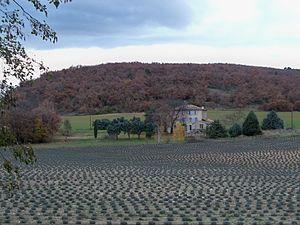
Maison et lavandes près de Sainte Croix à Lauze
Sainte-Croix-à-Lauze est une commune française, située dans le département des Alpes-de-Haute-Provence en région Provence-Alpes-Côte d'Azur.